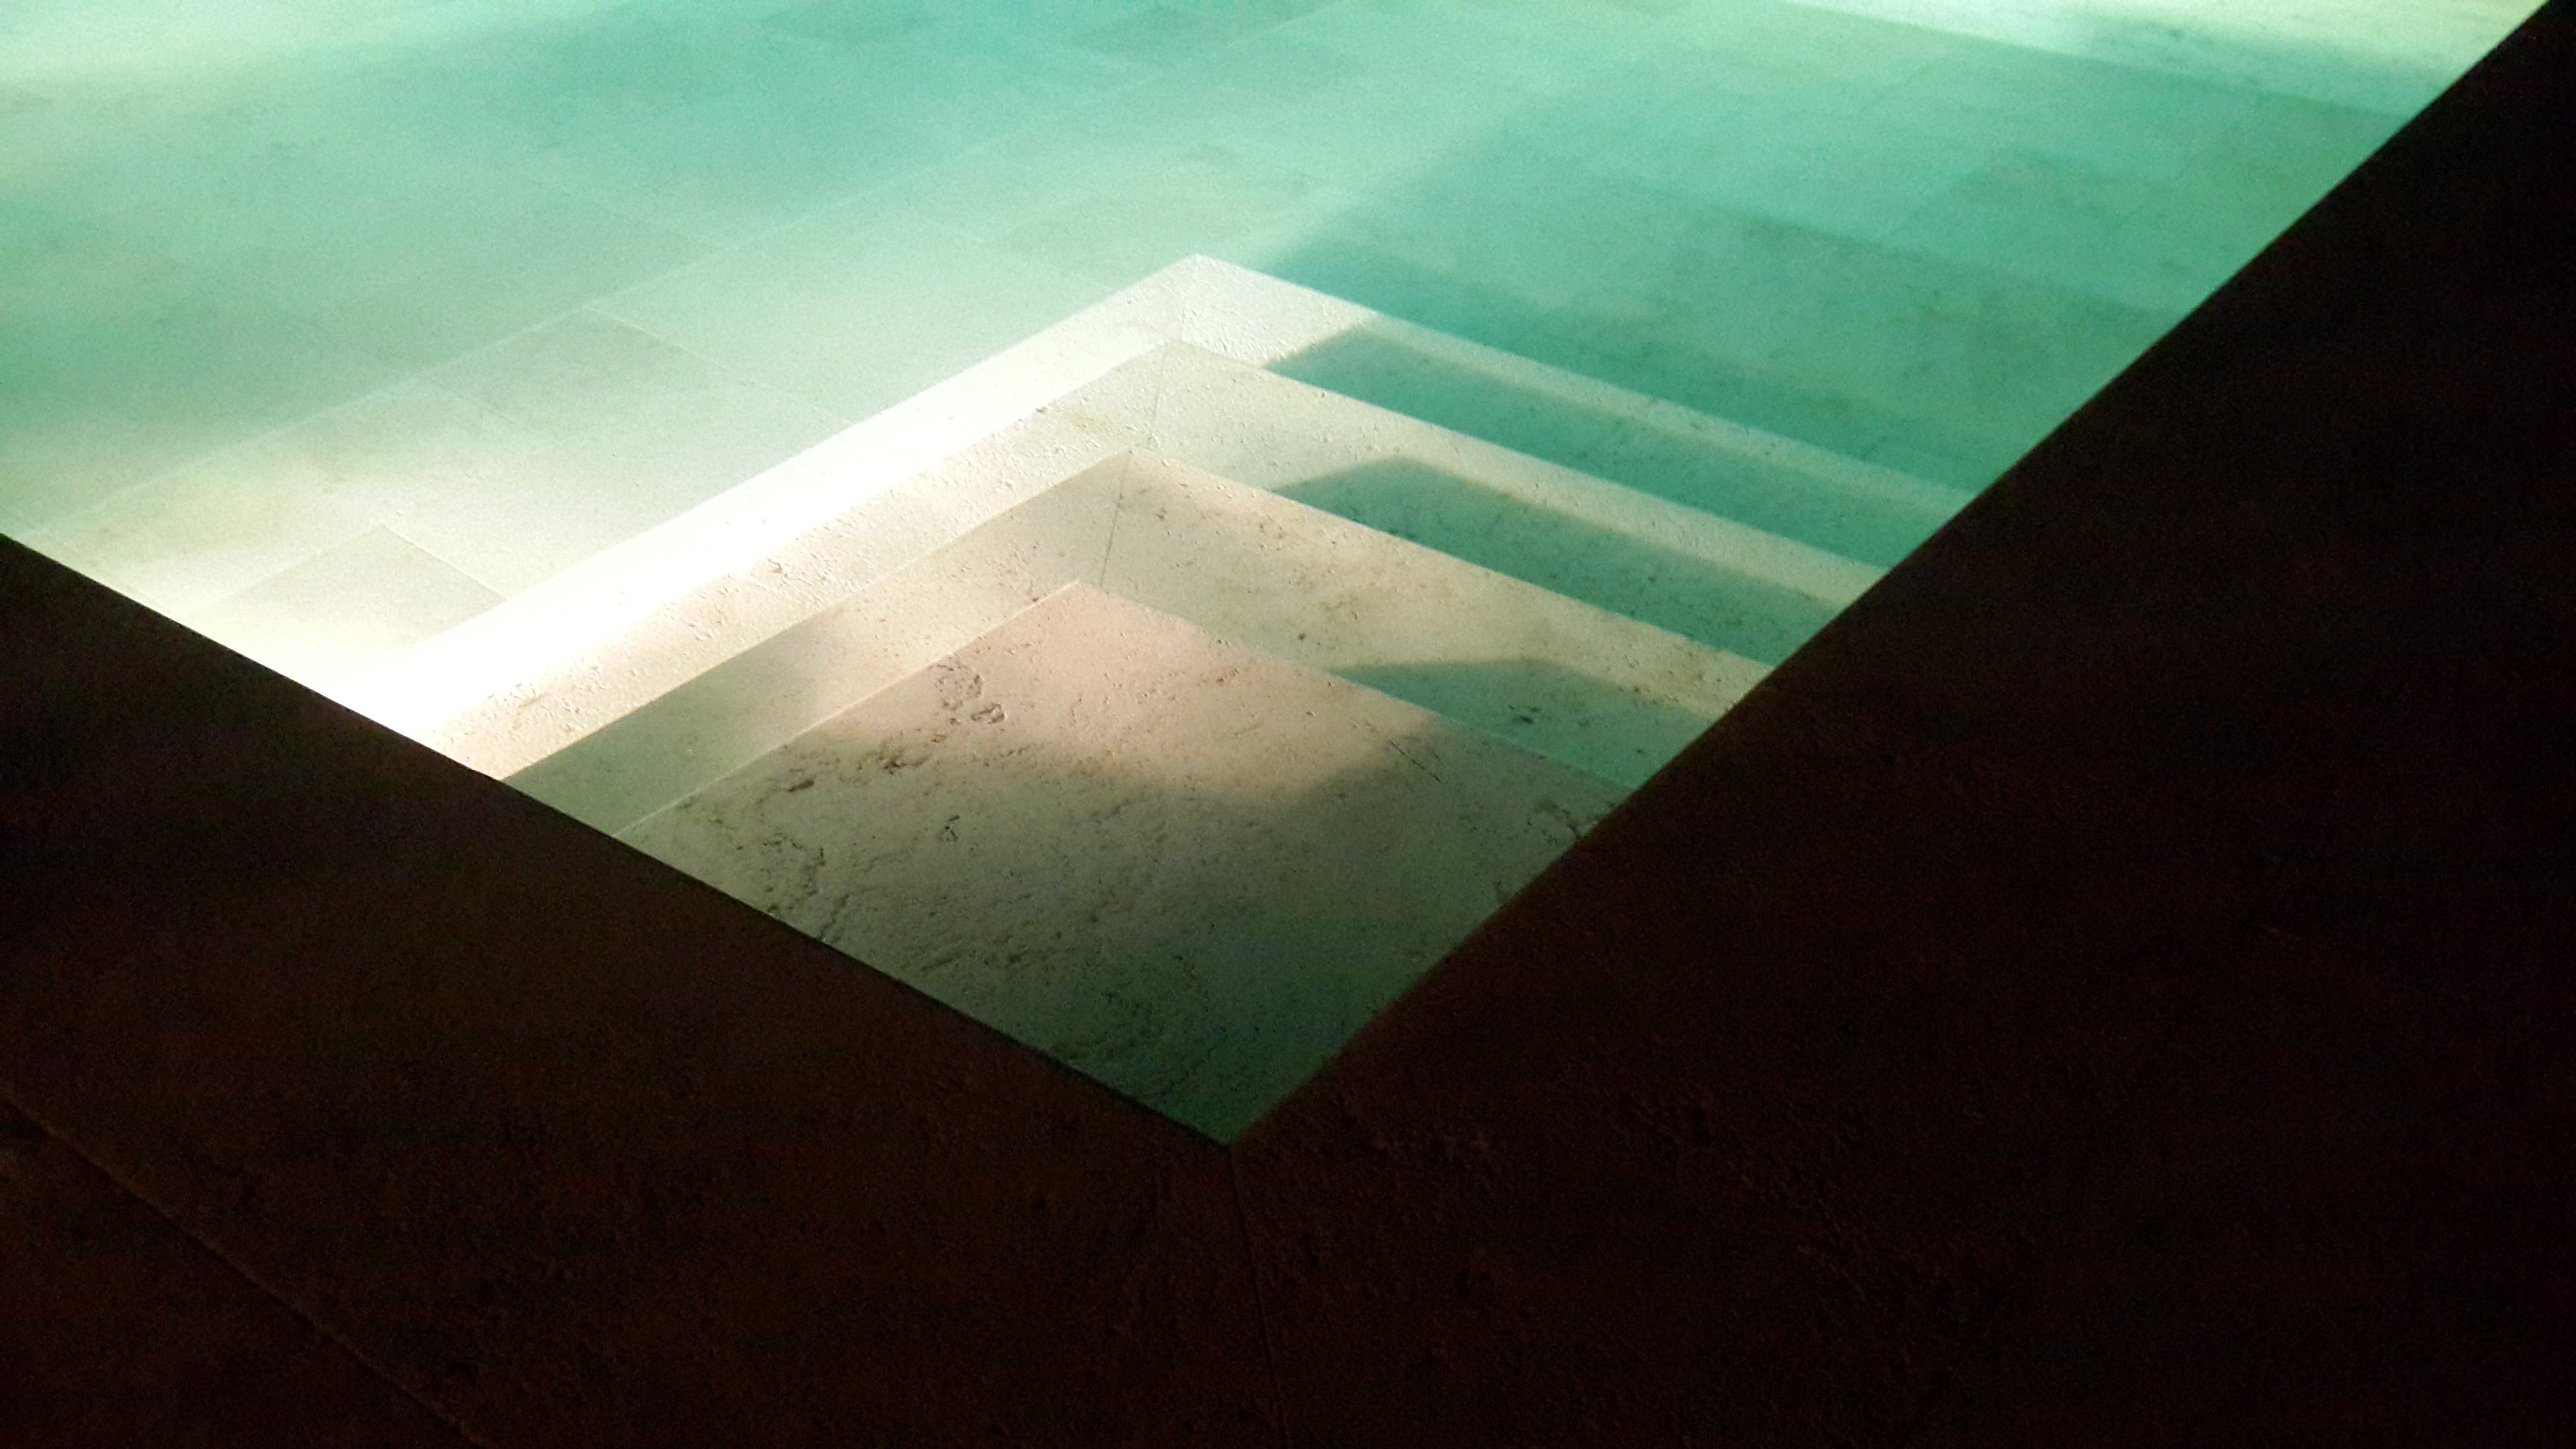
water, nature, light, sunlight, texture, floor, glass, wet, vacation, pool, swim, green, reflection, relax, splash, color, clean, blue, lighting, circle, swimming, art, triangle, stairs, spa, shape